Panopticon

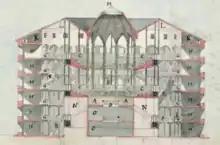
Section view of a panopticon prison drawn by Willey Reveley, circa 1791. The cells are marked with (H); a skylight (M) was to provide light and ventilation.

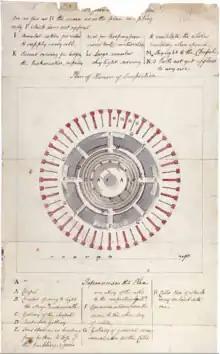
Plan view of the panopticon prison, by Reveley, 1791

The word "panopticon" derives from the Greek word for "all seeing" – . In 1785, Jeremy Bentham, an English social reformer and founder of utilitarianism, travelled to Krichev in Mogilev Governorate of the Russian Empire (modern Belarus) to visit his brother, Samuel, who accompanied Prince Potemkin. Bentham arrived in Krichev in early 1786 and stayed for almost two years. While residing with his brother in Krichev, Bentham sketched out the concept of the panopticon in letters. Bentham applied his brother's ideas on the constant observation of workers to prisons. Back in England, Bentham, with the assistance of his brother, continued to develop his theory on the panopticon. Prior to fleshing out his ideas of a panopticon prison, Bentham had drafted a complete penal code and explored fundamental legal theory. While in his lifetime Bentham was a prolific letter writer, he published little and remained obscure to the public until his death.